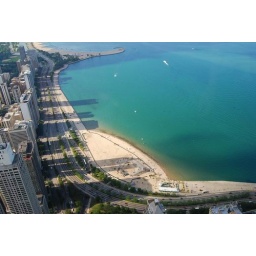
lake michigan beach from the top of the john hancock building in chicago.